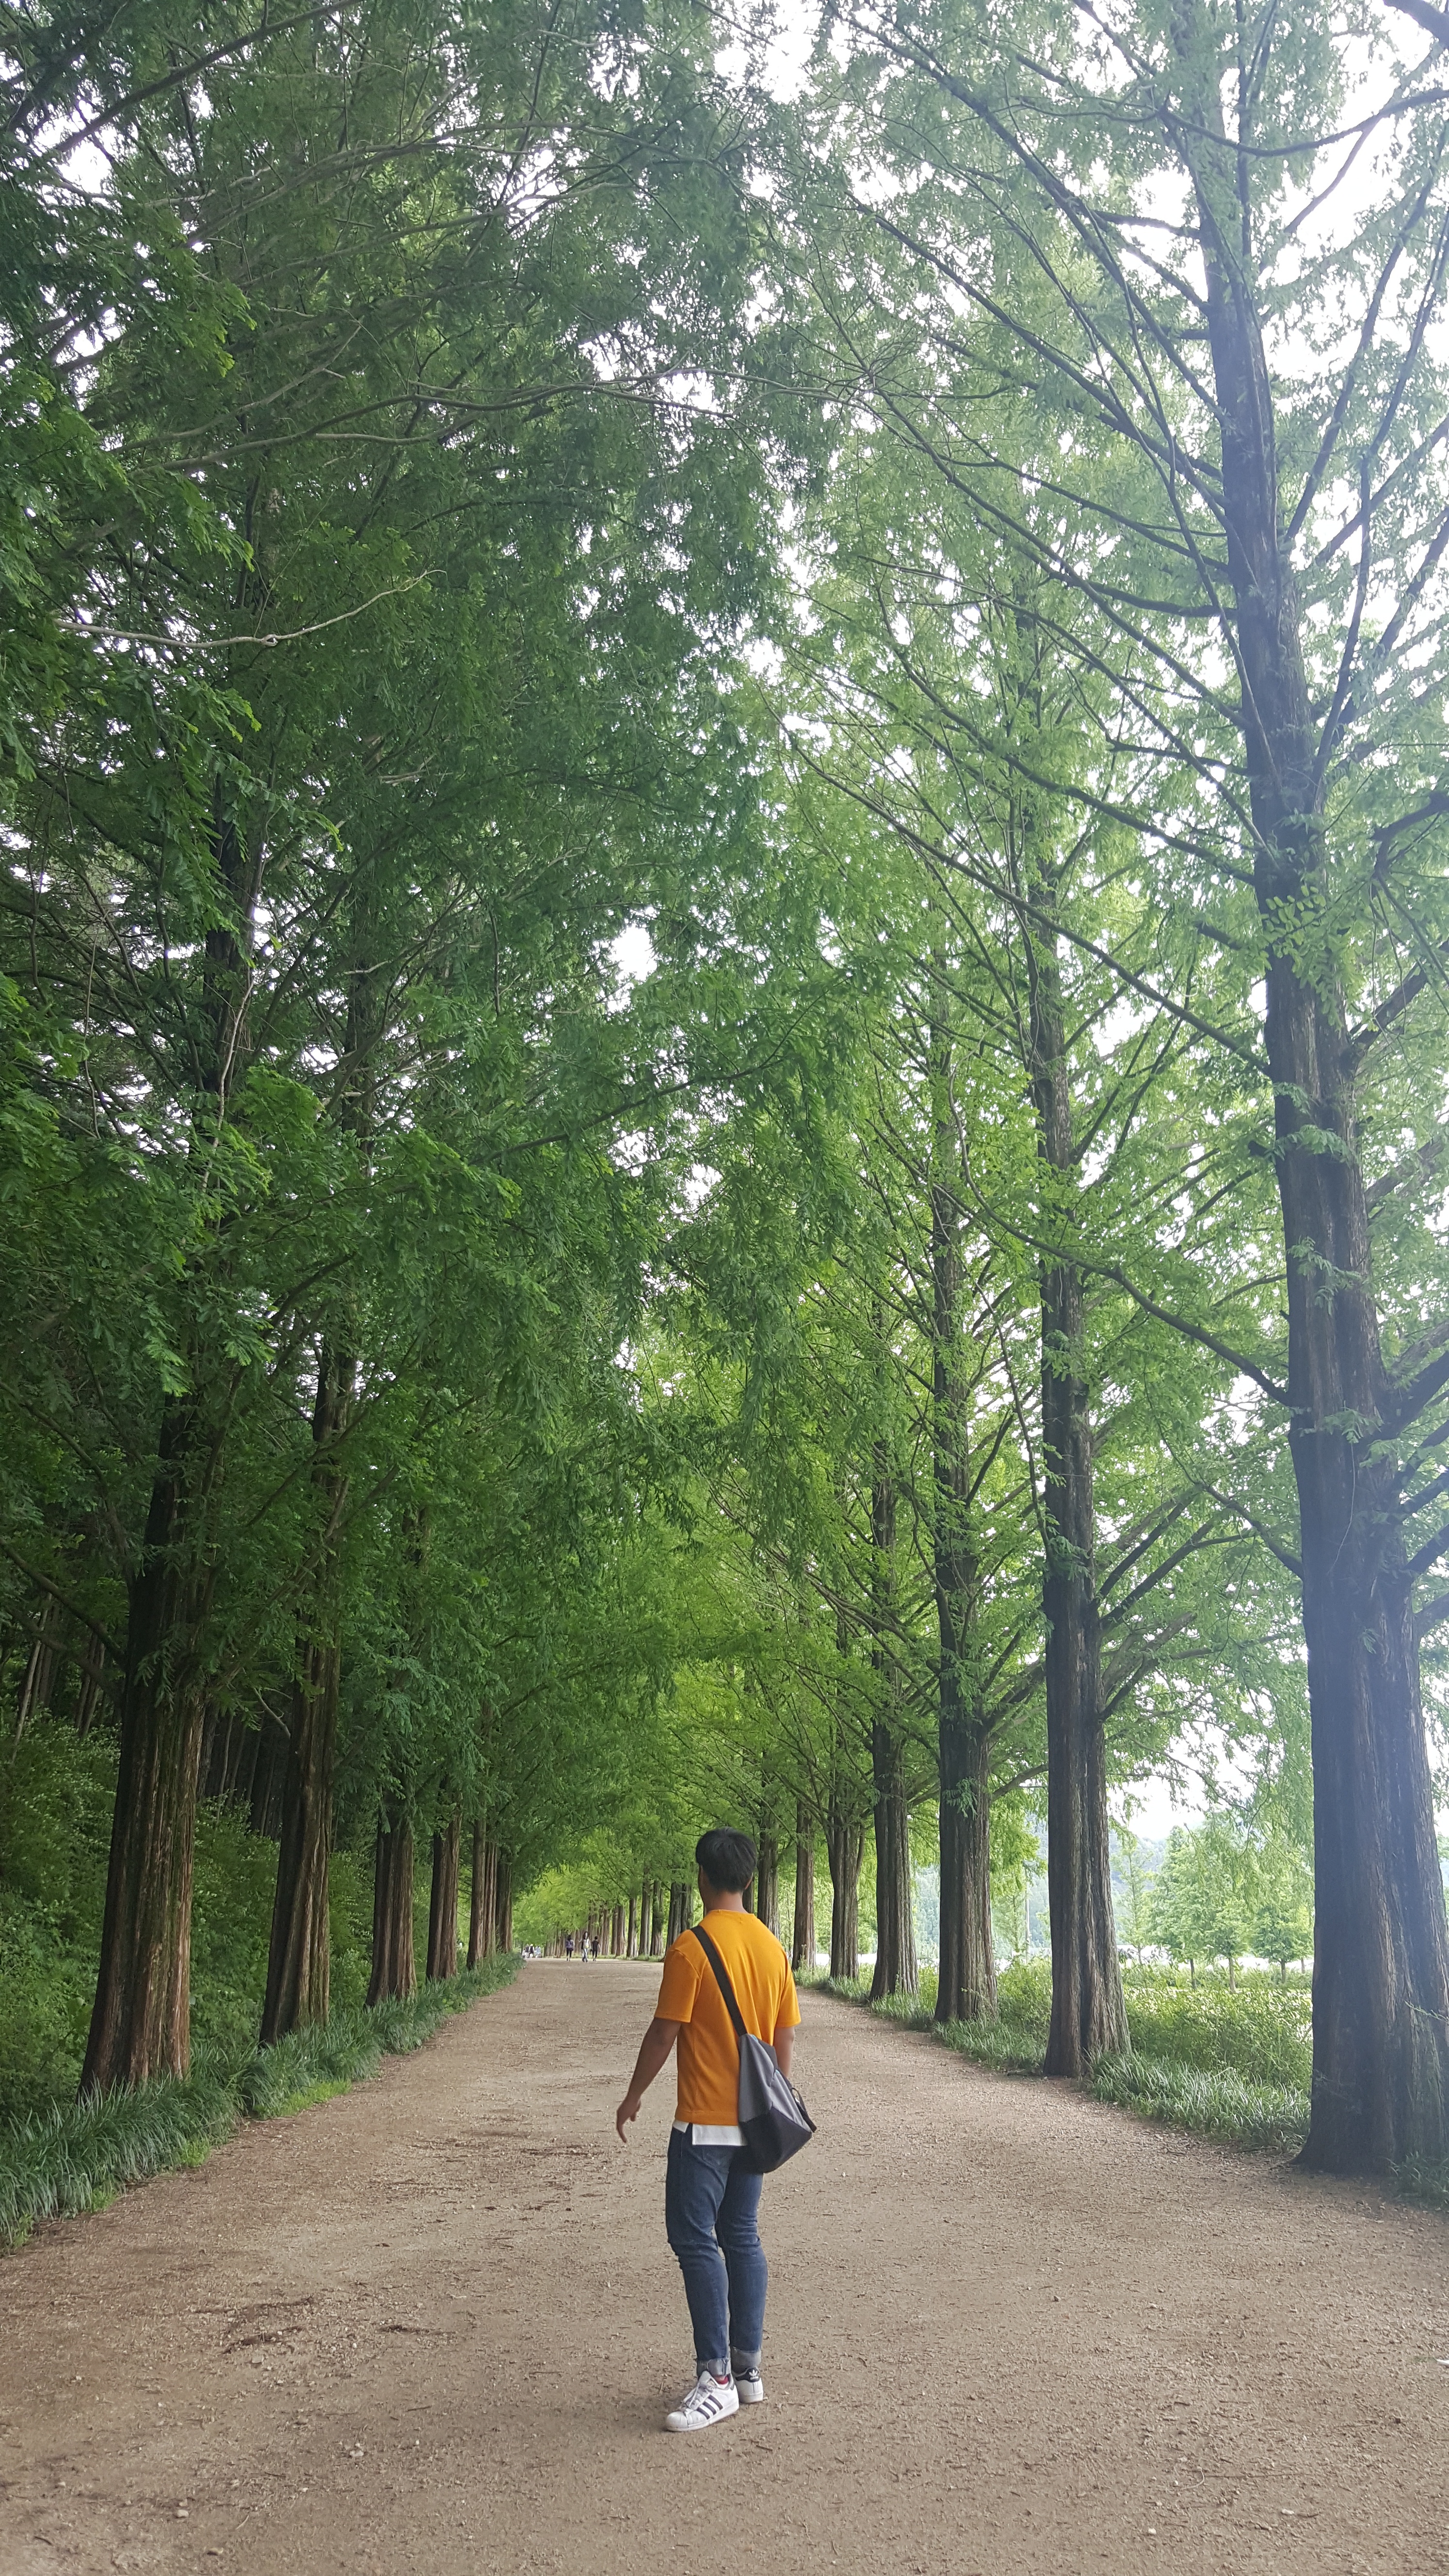
tree, forest, trail, leaf, park, woodland, habitat, natural environment, woody plant